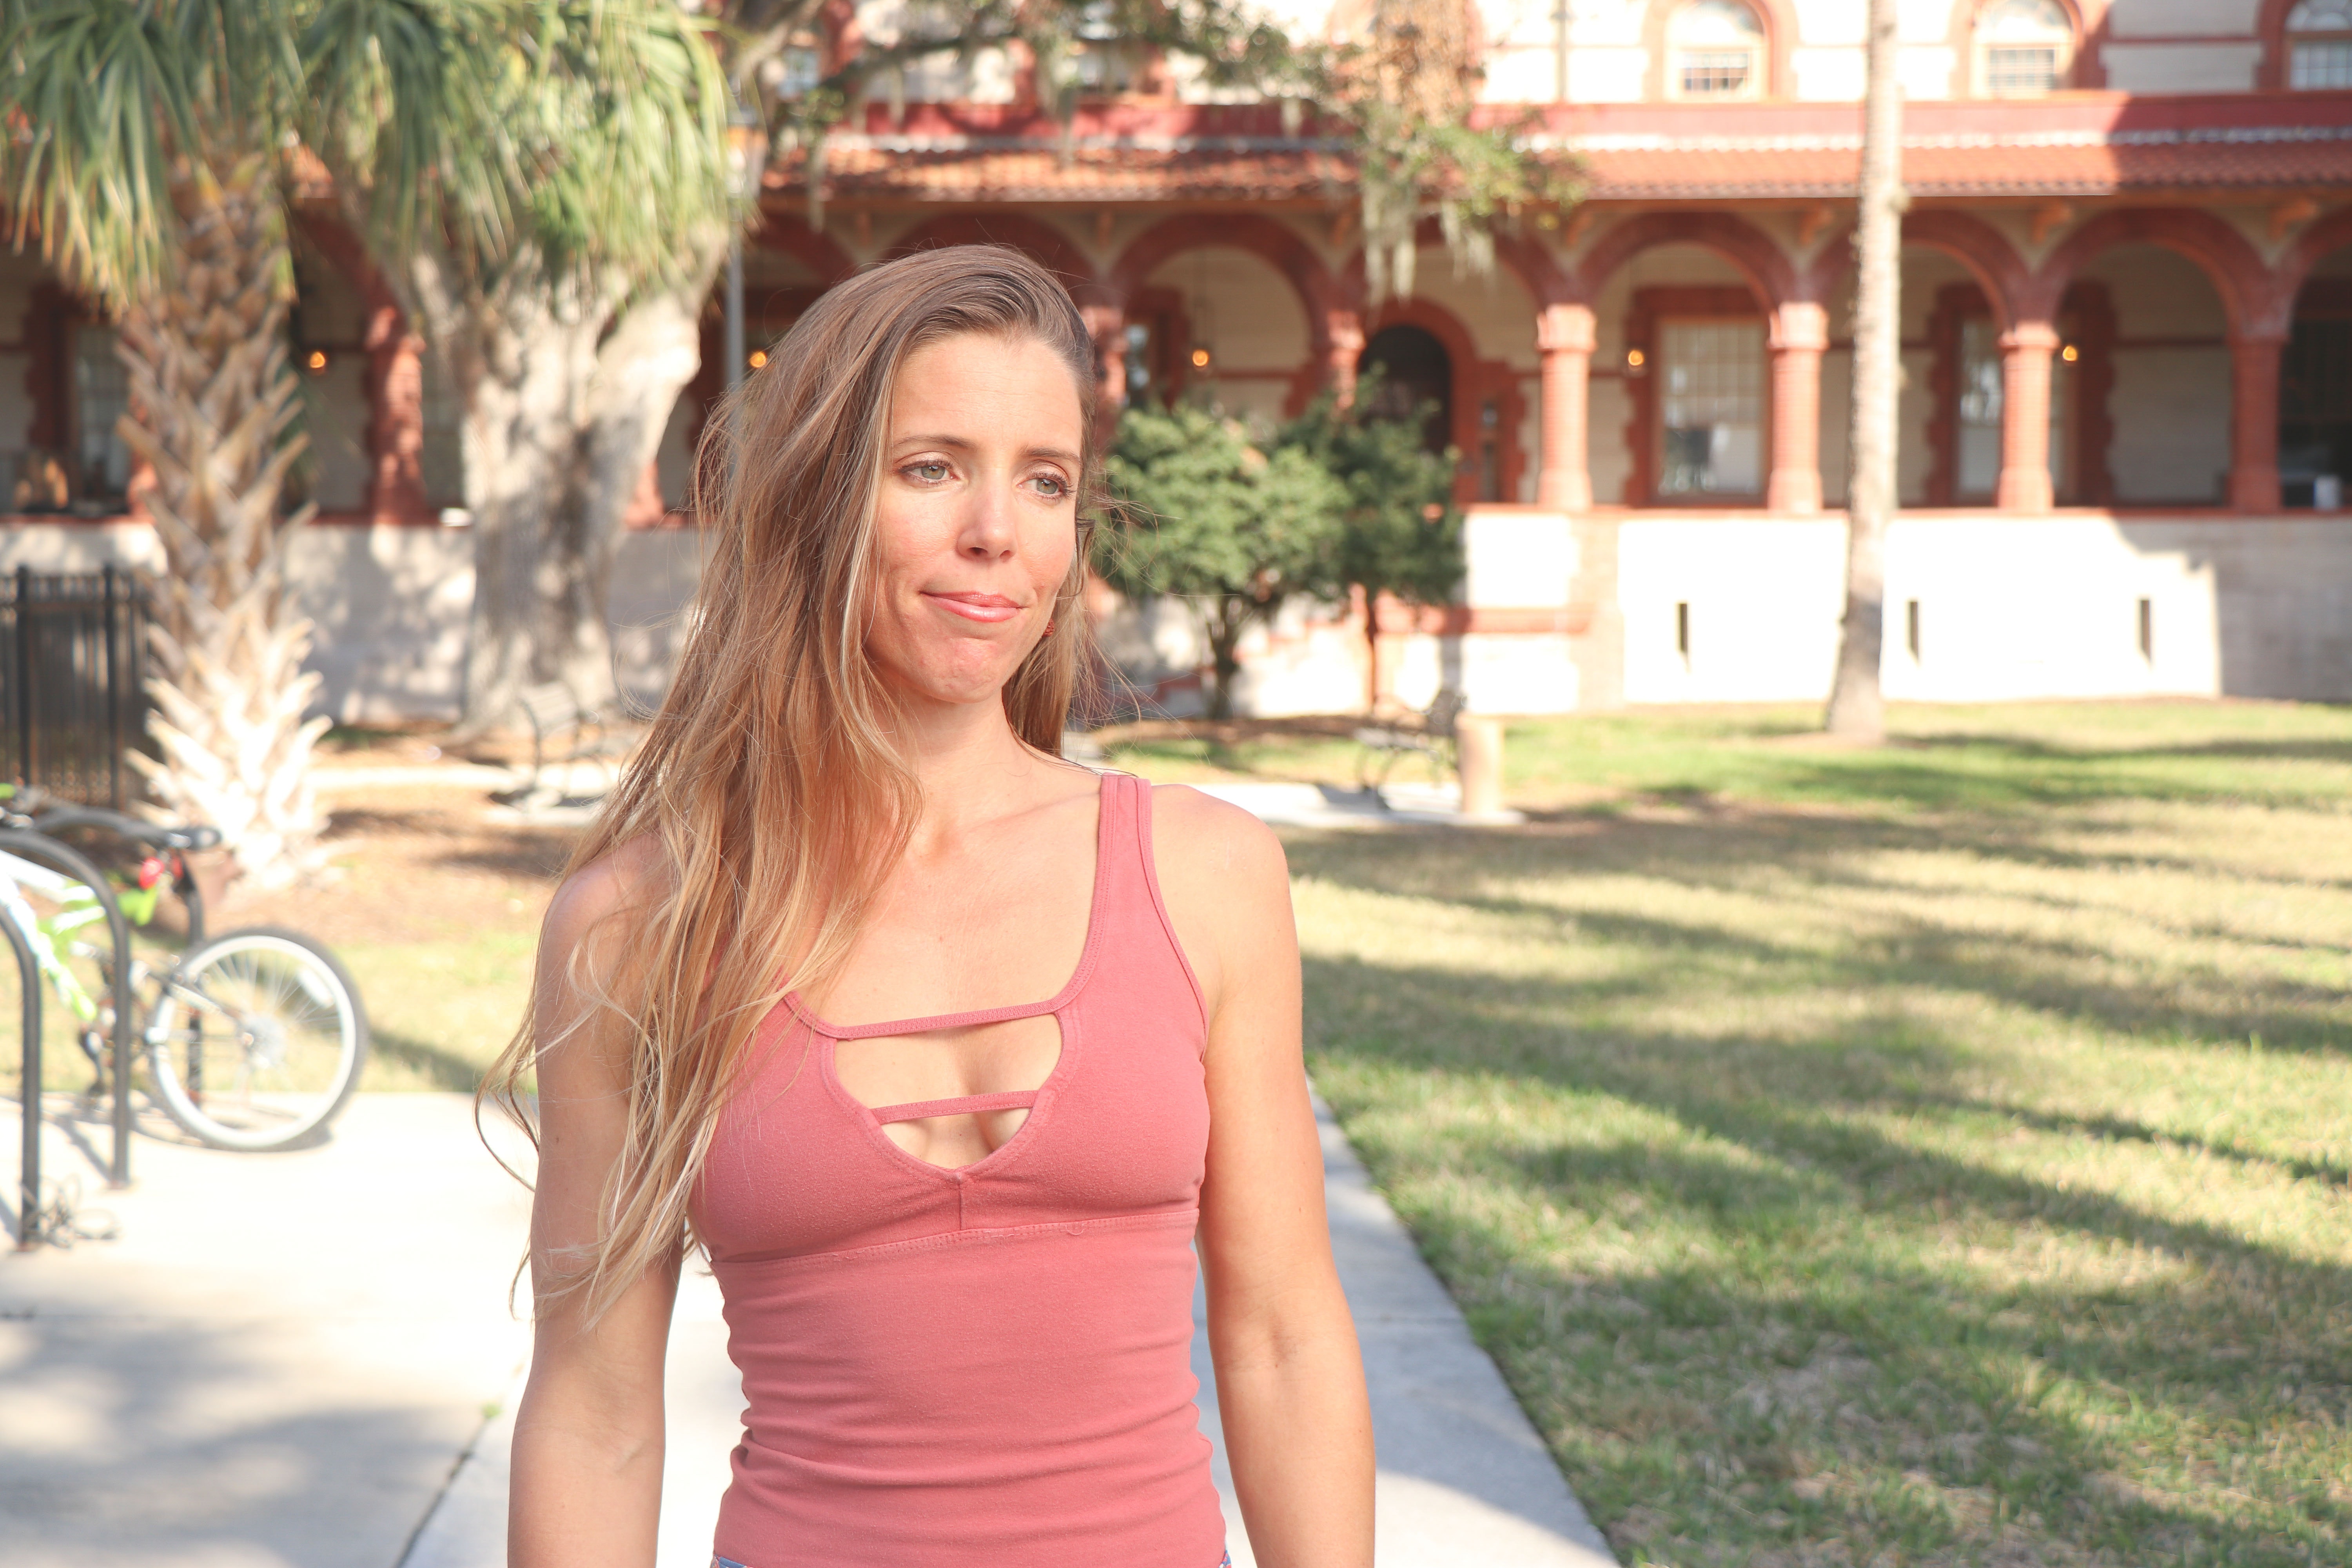
shoulder, photograph, beauty, summer, blond, pink, leisure, joint, fun, dress, long hair, brown hair, grass, tree, vacation, sunlight, smile, photography, magenta, happy, fawn, abdomen